Mycobacterium leprae

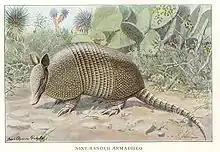
Nine-Banded-Armadillo, which is a known carrier of leprosy

The second form of leprosy is the "lepromatous" form, in which the microbes proliferate within the macrophages at the site of entry, and has many detectable bacilli (multibacillary). They also grow within the epithelial tissues of the face and ear lobes. The suppressor T-cells that are induced are numerous, but the epithelioid and giant cells are rare or absent. With cell-mediated immunity impaired, large numbers of "Mycobacterium leprae" appear in the macrophages and the infected patients develop papules at the entry site, marked by a folding of the skin. Gradual destruction of cutaneous nerves lead to what is referred to as "classic lion face". Extensive penetration by this bacterium may lead to severe body damage; for example the loss of bones, fingers, and toes.